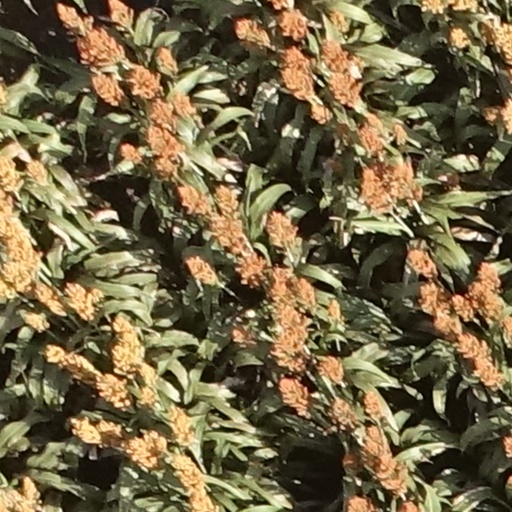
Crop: sorghum